Branko Pavlović

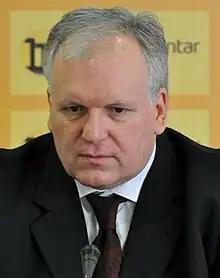
Pavlović in 2017

Branko Pavlović (born 11 June 1960) is a Serbian politician and lawyer. Following the overthrow of Slobodan Milošević, Pavlović served as a member of the National Assembly from January 2001 to December 2003 and was the director of the Agency for Privatization from 15 April to 15 July 2004.